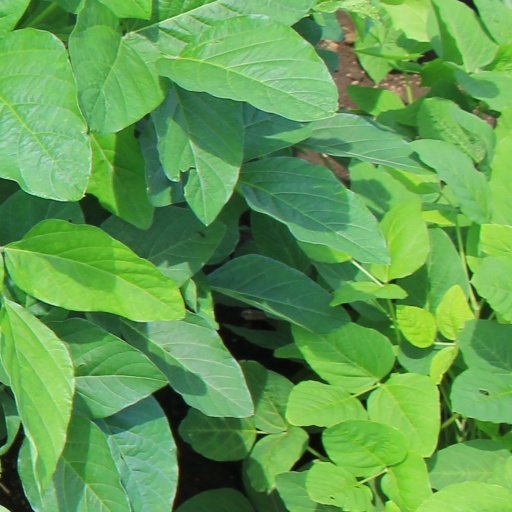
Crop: soybean